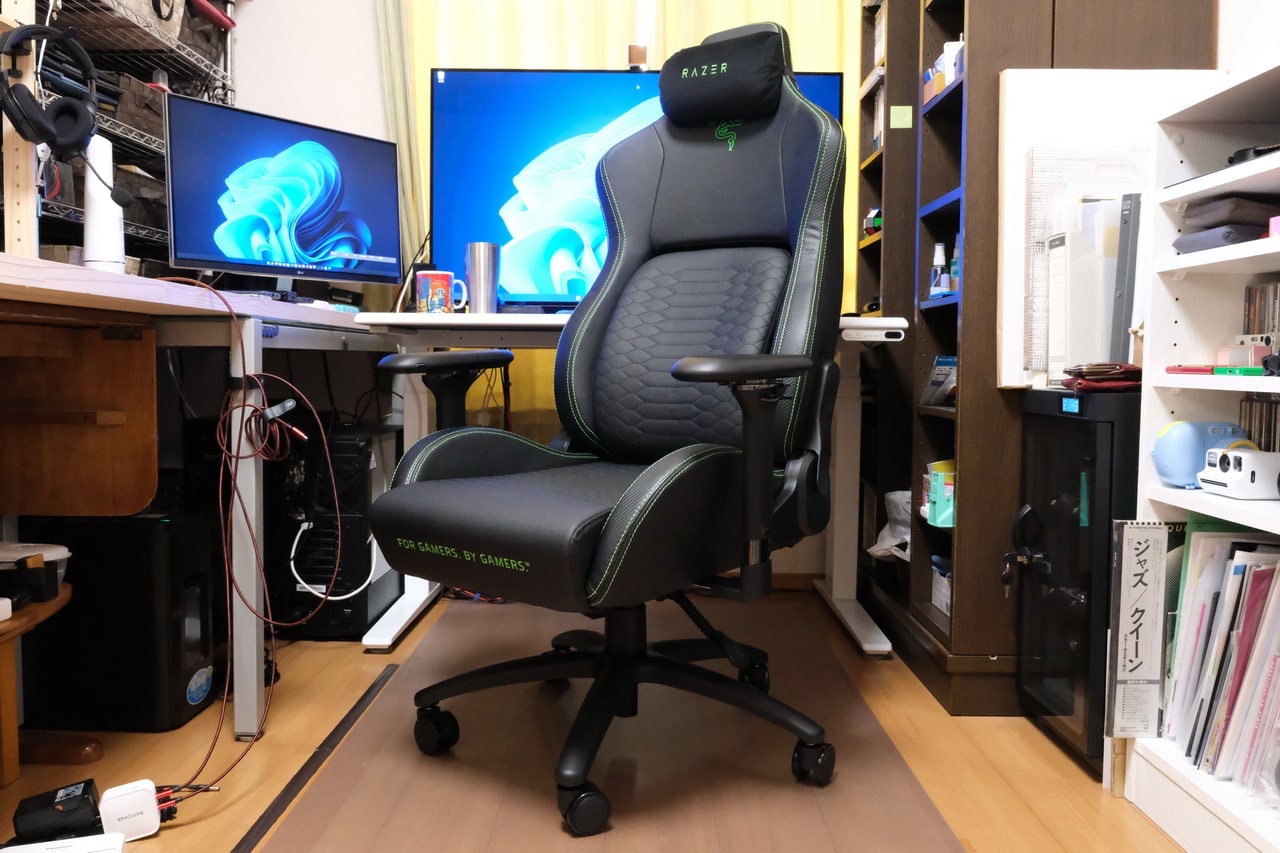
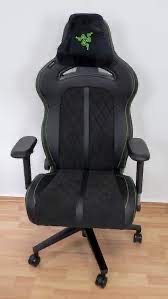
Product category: items_chair
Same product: no